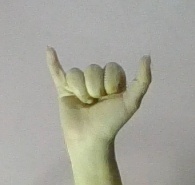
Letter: ya